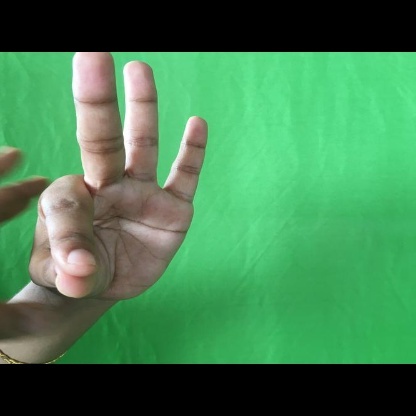
Mudra: Hamsasyam